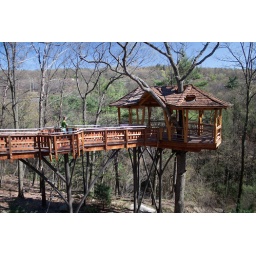
Wheelchair accessible tree house in Nay Aug Park.